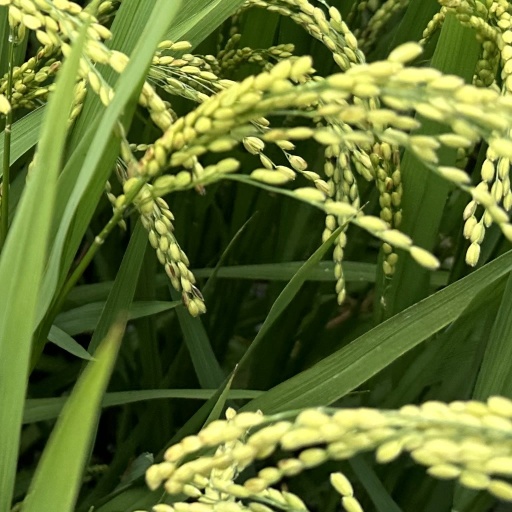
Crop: rice